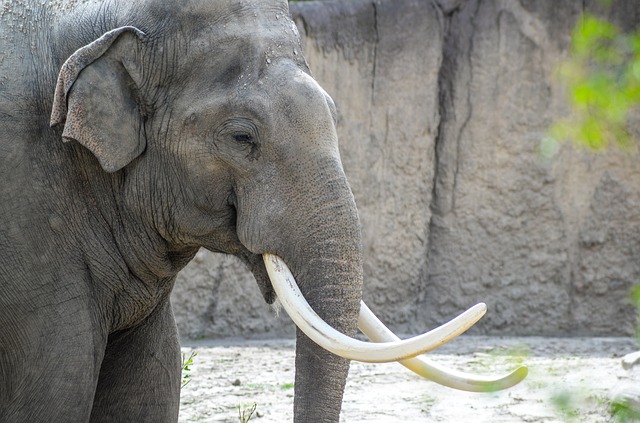
Label: elephant